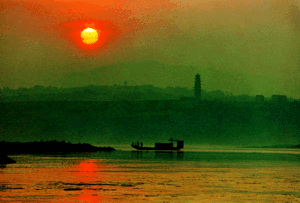
Han fleuve
Ankang est une ville du sud de la province du Shaanxi en Chine, à mi-chemin entre Hanyong et Shiyan.